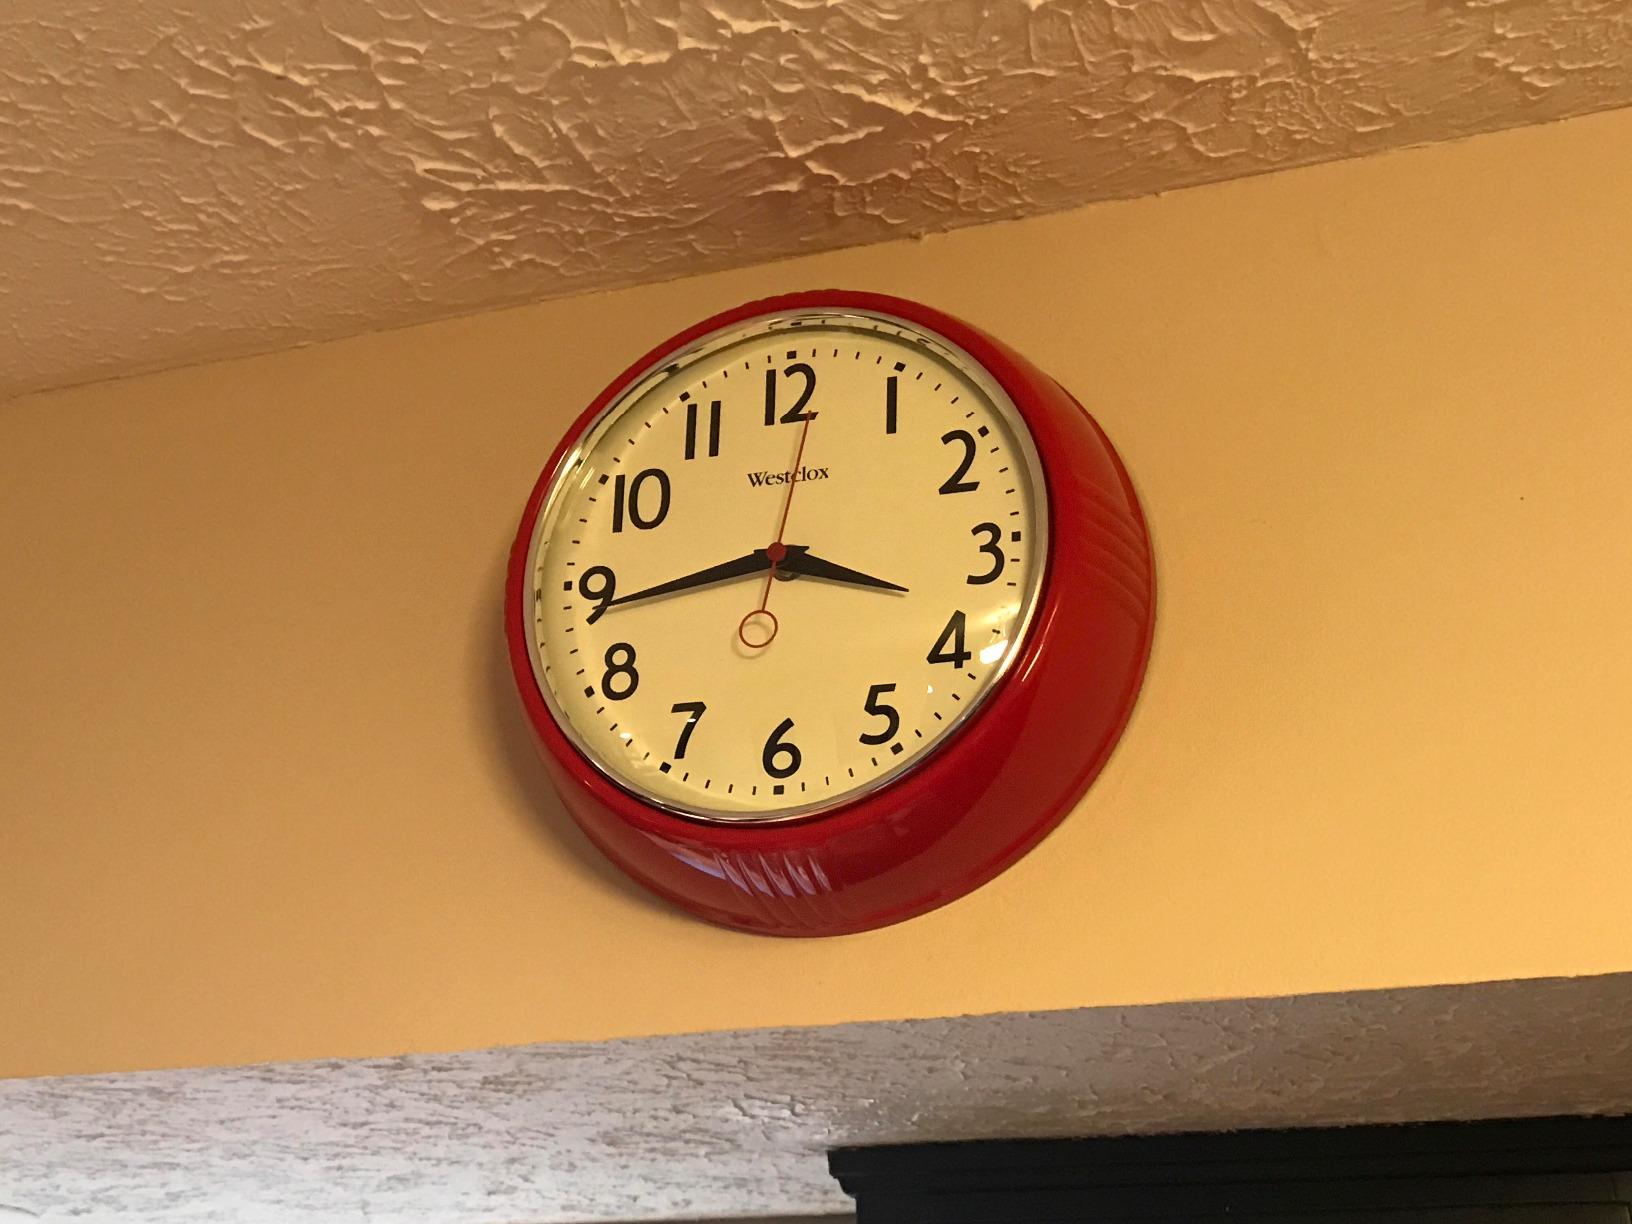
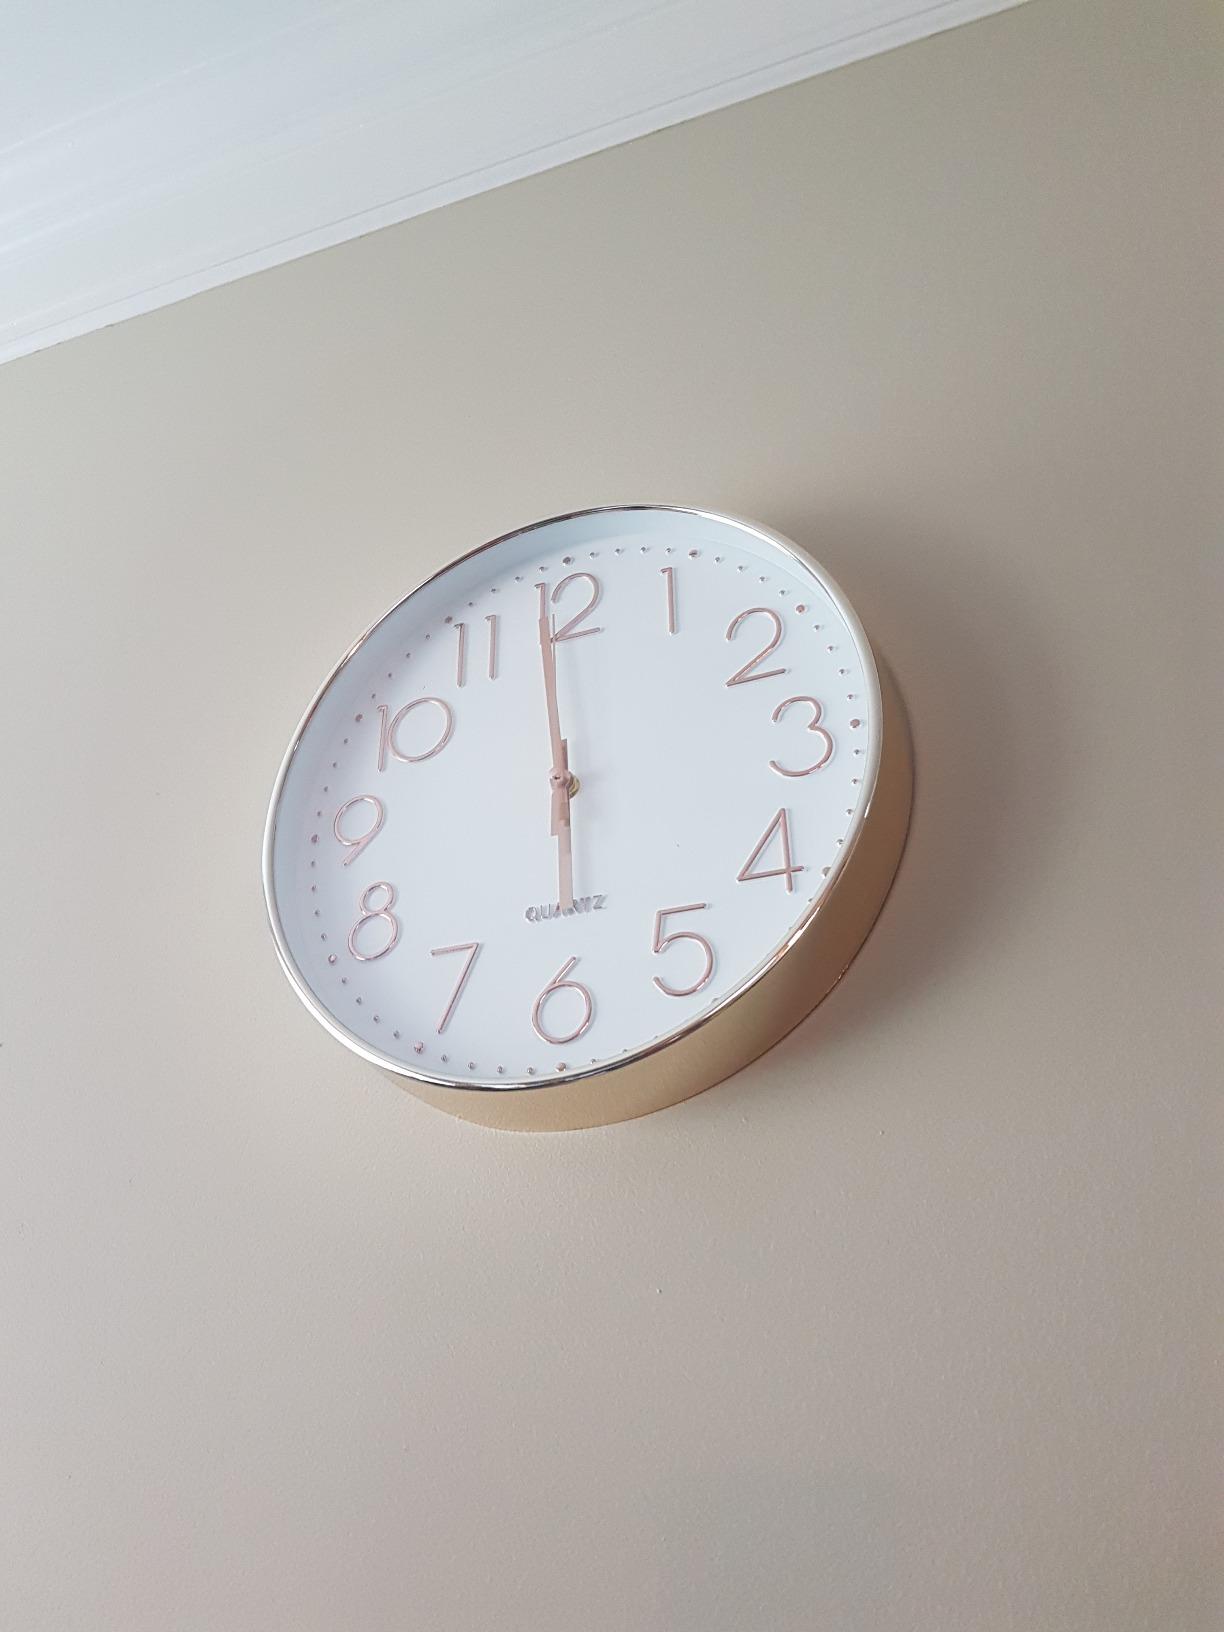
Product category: clock
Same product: no